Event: Ecuador Earthquake
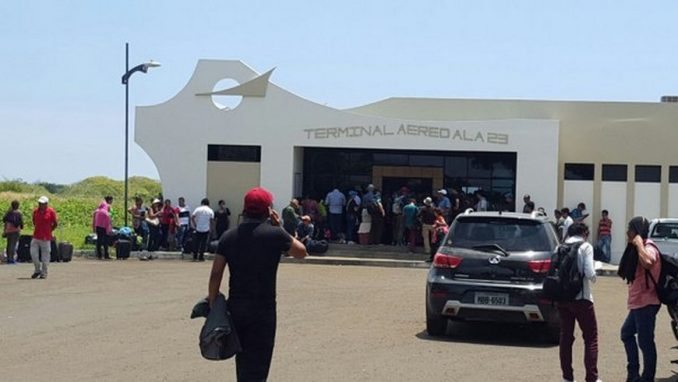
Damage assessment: no_damage